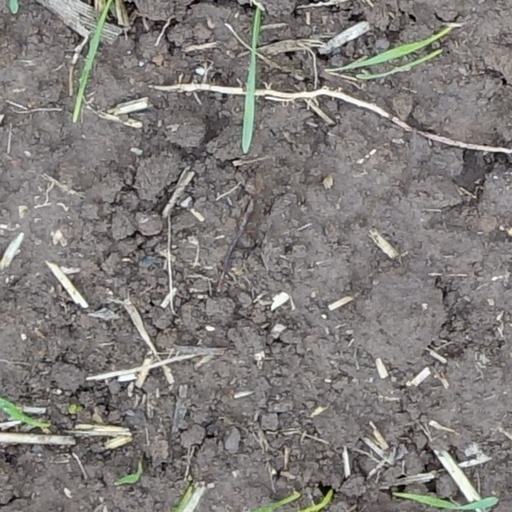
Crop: wheat